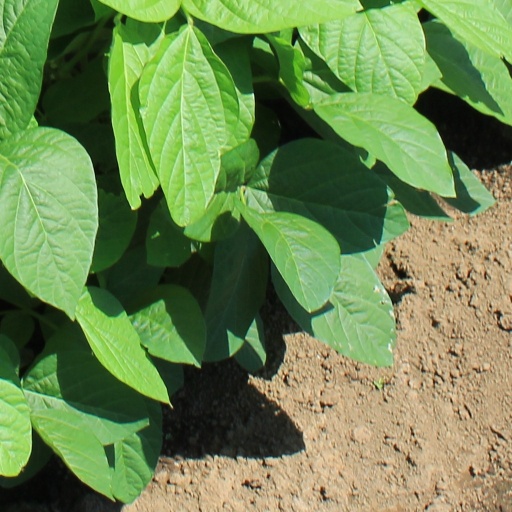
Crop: soybean